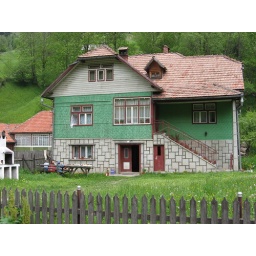
farm houses in a rural, mountain village.